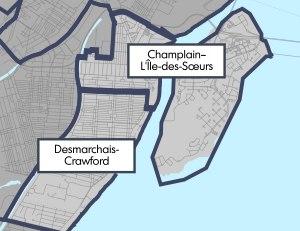
Verdun est un quartier résidentiel et un arrondissement de la ville de Montréal au Québec. Il est situé au sud-ouest de l'île de Montréal sur la rive du fleuve Saint-Laurent en aval de rapides de Lachine. Verdun est bordé au nord par la rivière Saint-Pierre, l'Autoroute 15 et le Pont Champlain, à l'ouest par le Canal de l'Aqueduc et au sud-ouest par l’arrondissement de LaSalle. Il englobe également l'Île-des-Soeurs. On y comptait 69 229 habitants en 2016.